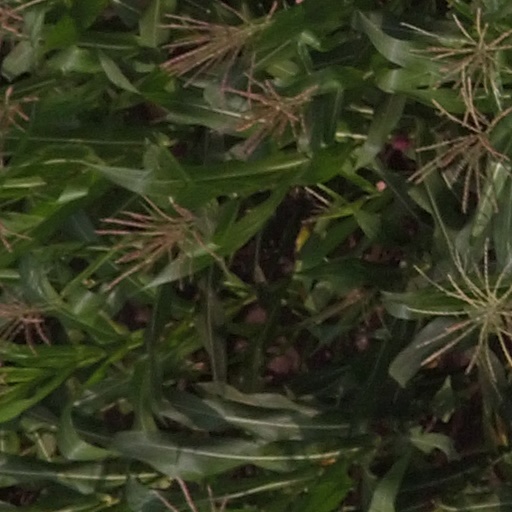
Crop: maize; corn